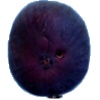
Label: Fig 1